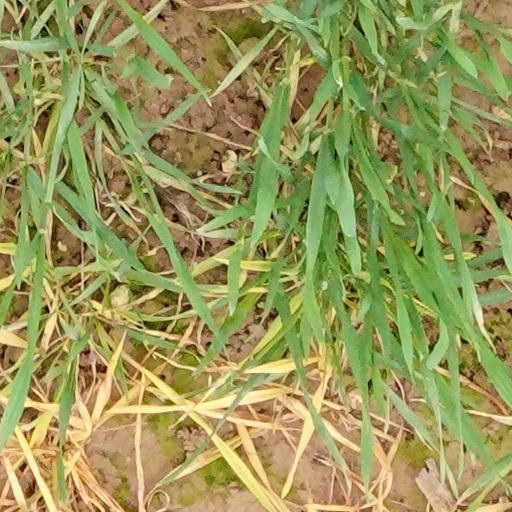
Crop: wheat